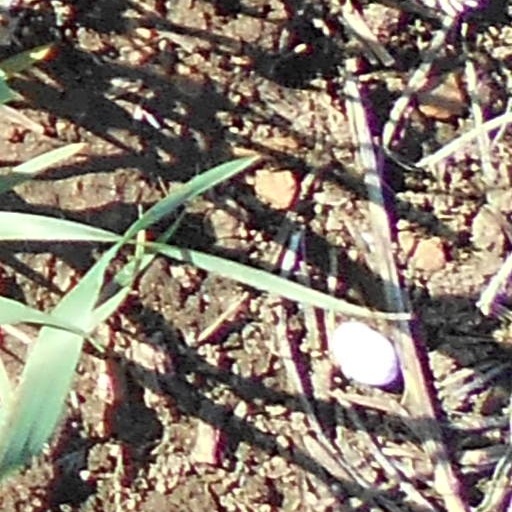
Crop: wheat